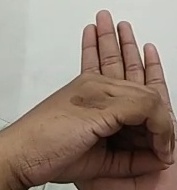
ASL sign: 0